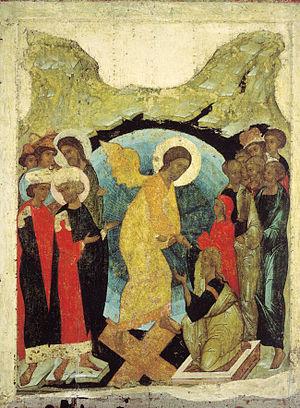
La Descente aux Enfers ou Descente aux Limbes est un des sujets d'icônes qui accompagne la représentation de la Résurrection de Jésus-Christ.
Les icônes russes postmongoles sont celles qui sont produites en Russie à partir du milieu du XIIIᵉ siècle et durant les siècles qui suivent, malgré la dévastation subie entre 1227 et 1240 du fait de la Horde d'or mongole. La Russie ne sera libérée de cette Horde d'or, qu'à la fin du XVᵉ siècle, en 1480, par Ivan III, grand prince de Vladimir et de Moscou. Il ne faut toutefois pas creuser un fossé entre les œuvres pré-mongoles et celles de la période postmongole. Après, comme avant l'invasion mongole, Novgorod et les autres écoles russes continuent à puiser à la source de l'art byzantin.